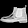
Label: Ankle boot